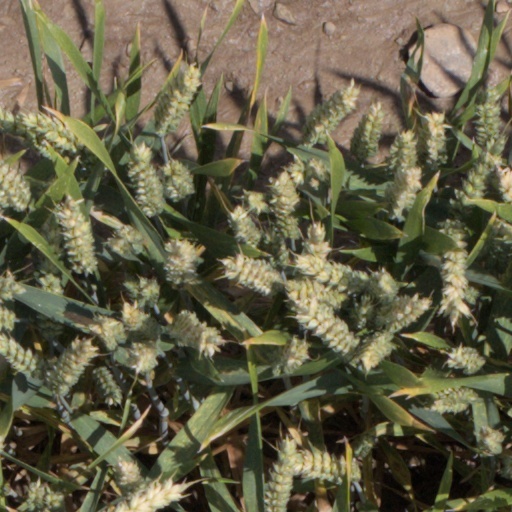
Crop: wheat